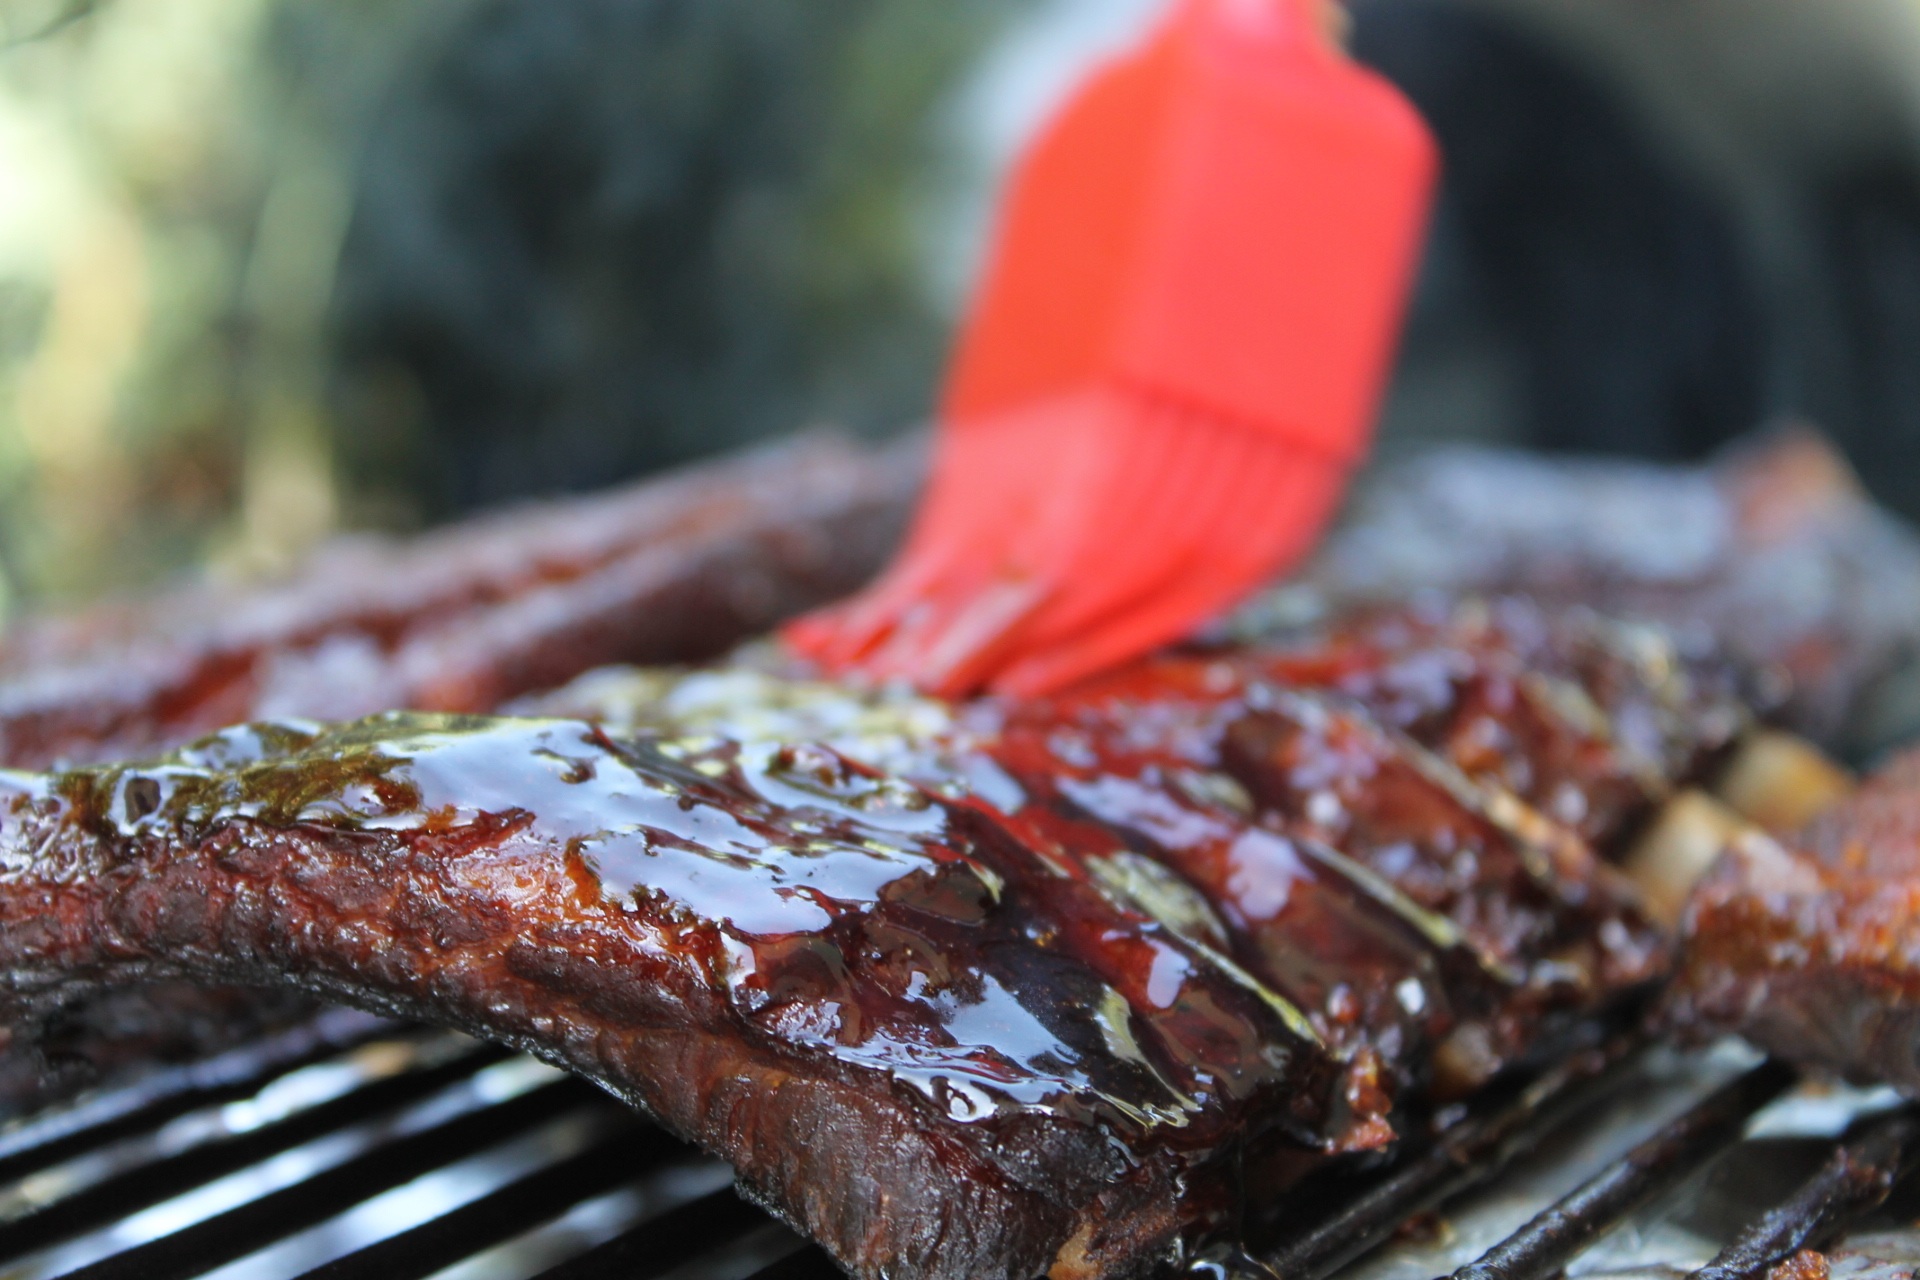
coat, dish, food, cooking, bbq, barbeque, fish, eat, meat, barbecue, pork, cuisine, delicious, grill, party, tomatoes, roasting, ribs, grilling, grilled meats, barbecue grill, outdoor grill, animal source foods, kobe beef, barbequeofen, napieren